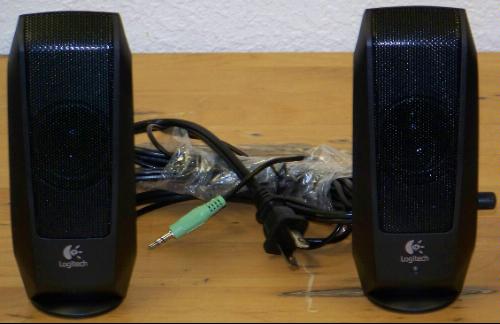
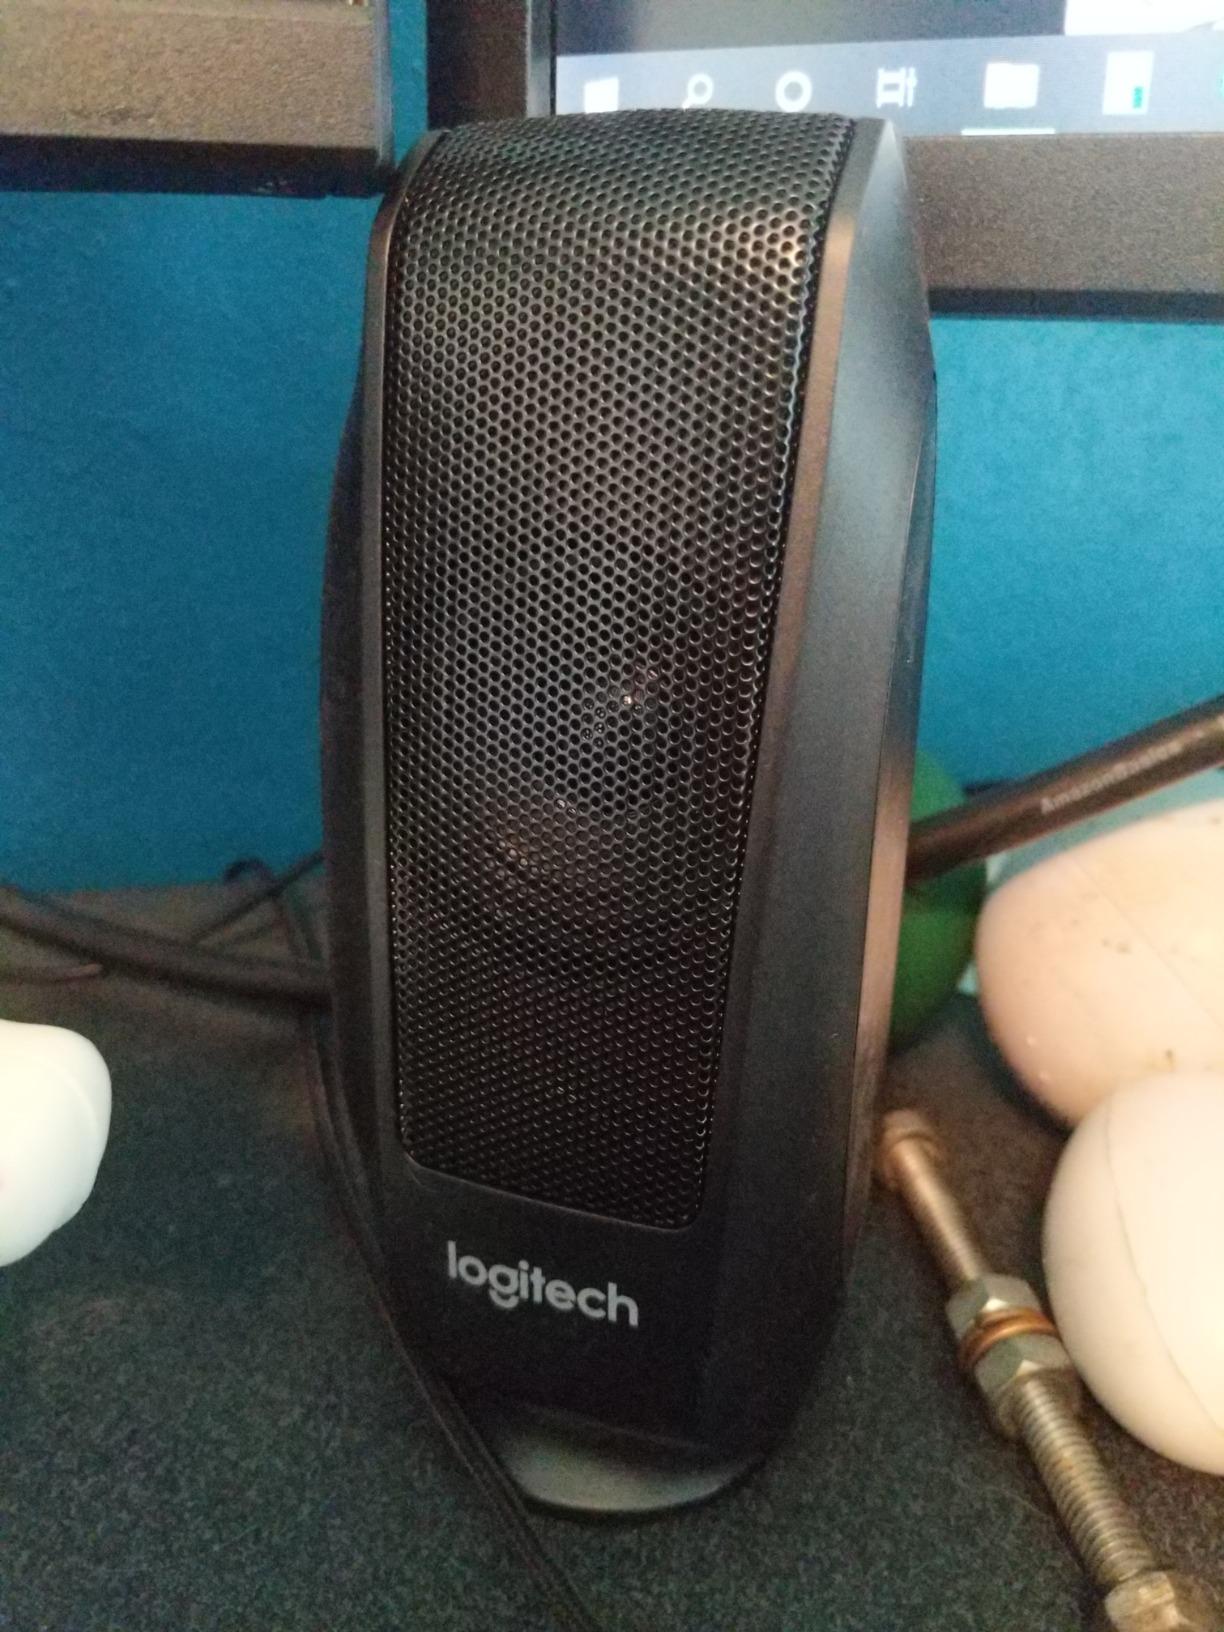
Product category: speaker
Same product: yes